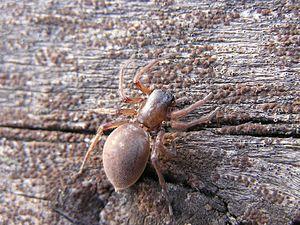
Clubiona trivialis est une espèce d'araignées aranéomorphes de la famille des Clubionidae.